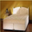
Label: bed